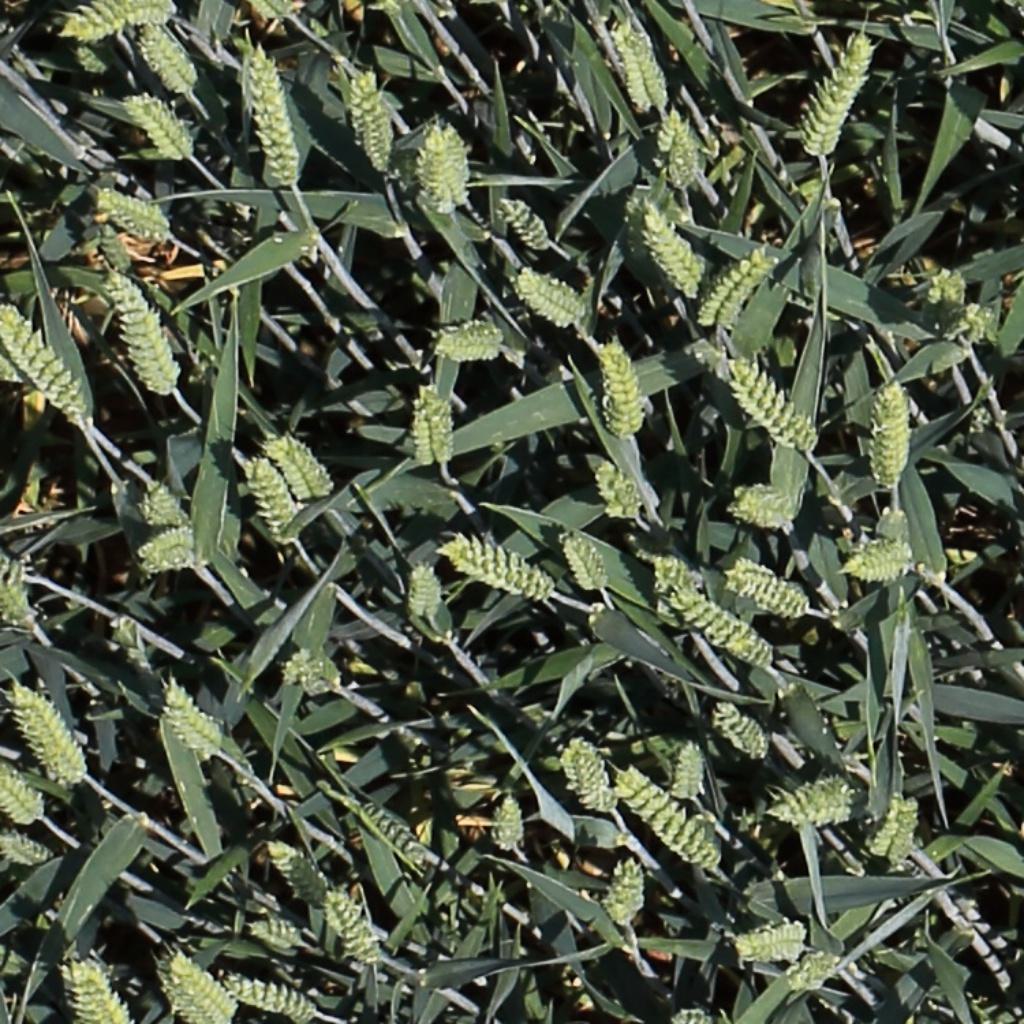
Country: Switzerland
Location: Usask
Wheat development stage: Filling